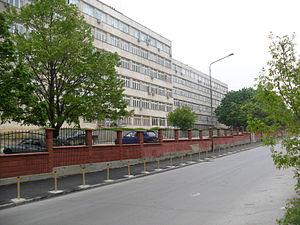
L'université technique de Varna, est une université bulgare située à Varna.